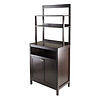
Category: cabinet